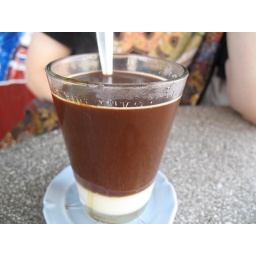
Lao coffee from a street stall in Vientiane, Laos. The white stuff at the bottom is sweet condensed milk.